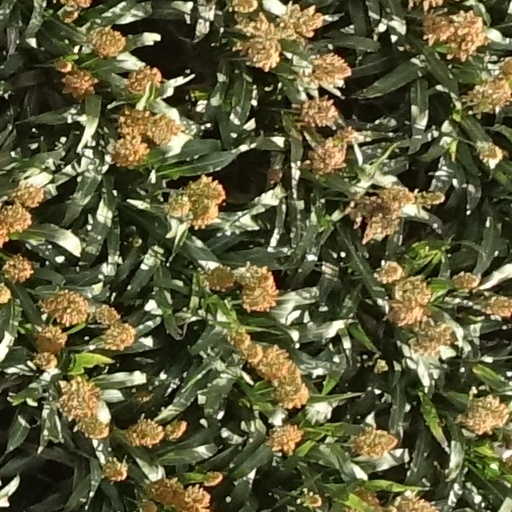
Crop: sorghum